Nedžad Sinanović

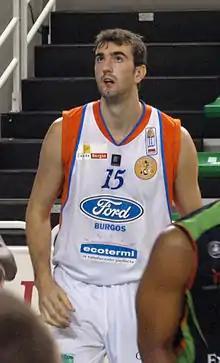
Sinanović, in a game with Ford Burgos

Nedžad Sinanović (born 29 January 1983) is a Bosnian former basketball player.